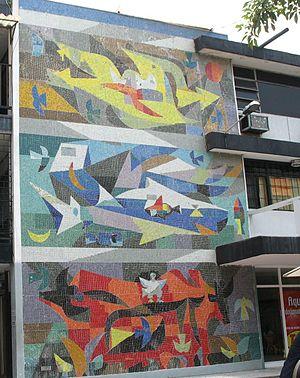
Les Artistes d'Alba-la-Romaine sont des peintres, des sculpteurs, des musiciens ou des écrivains, qui ont séjourné et travaillé, quelques années ou plusieurs décennies, à Alba-la-Romaine à partir de 1949.
Alejandro Jesús Obregón Roses, plus connu sous le nom de Alejandro Obregón, né à Barcelone, le 4 juin 1920, et mort à Carthagène des Indes, le 11 avril 1992, est un peintre, muraliste, sculpteur et graveur colombiano-espagnol.